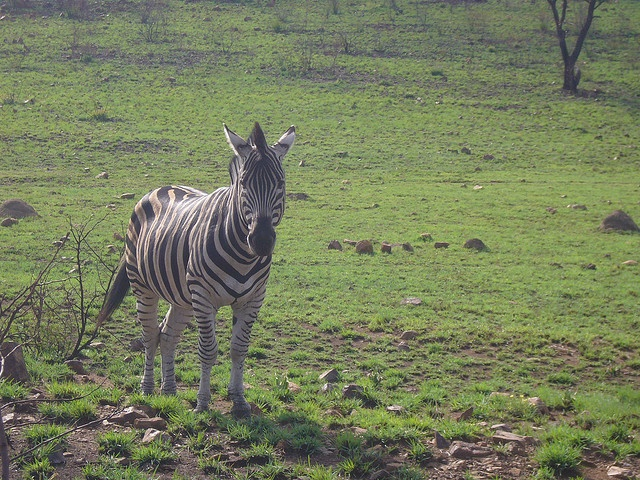
There is a zebra standing alone in a field
A single zebra standing in a grassy field.
a zebra standing outside looking at something
A zebra standing in a sunny, green field
A zebra standing on a lush green grass covered field.